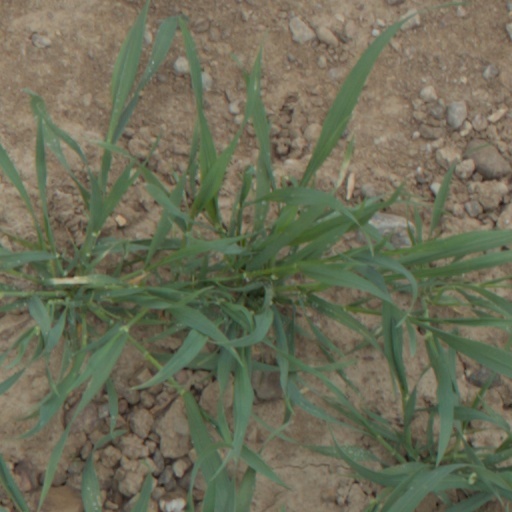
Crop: wheat